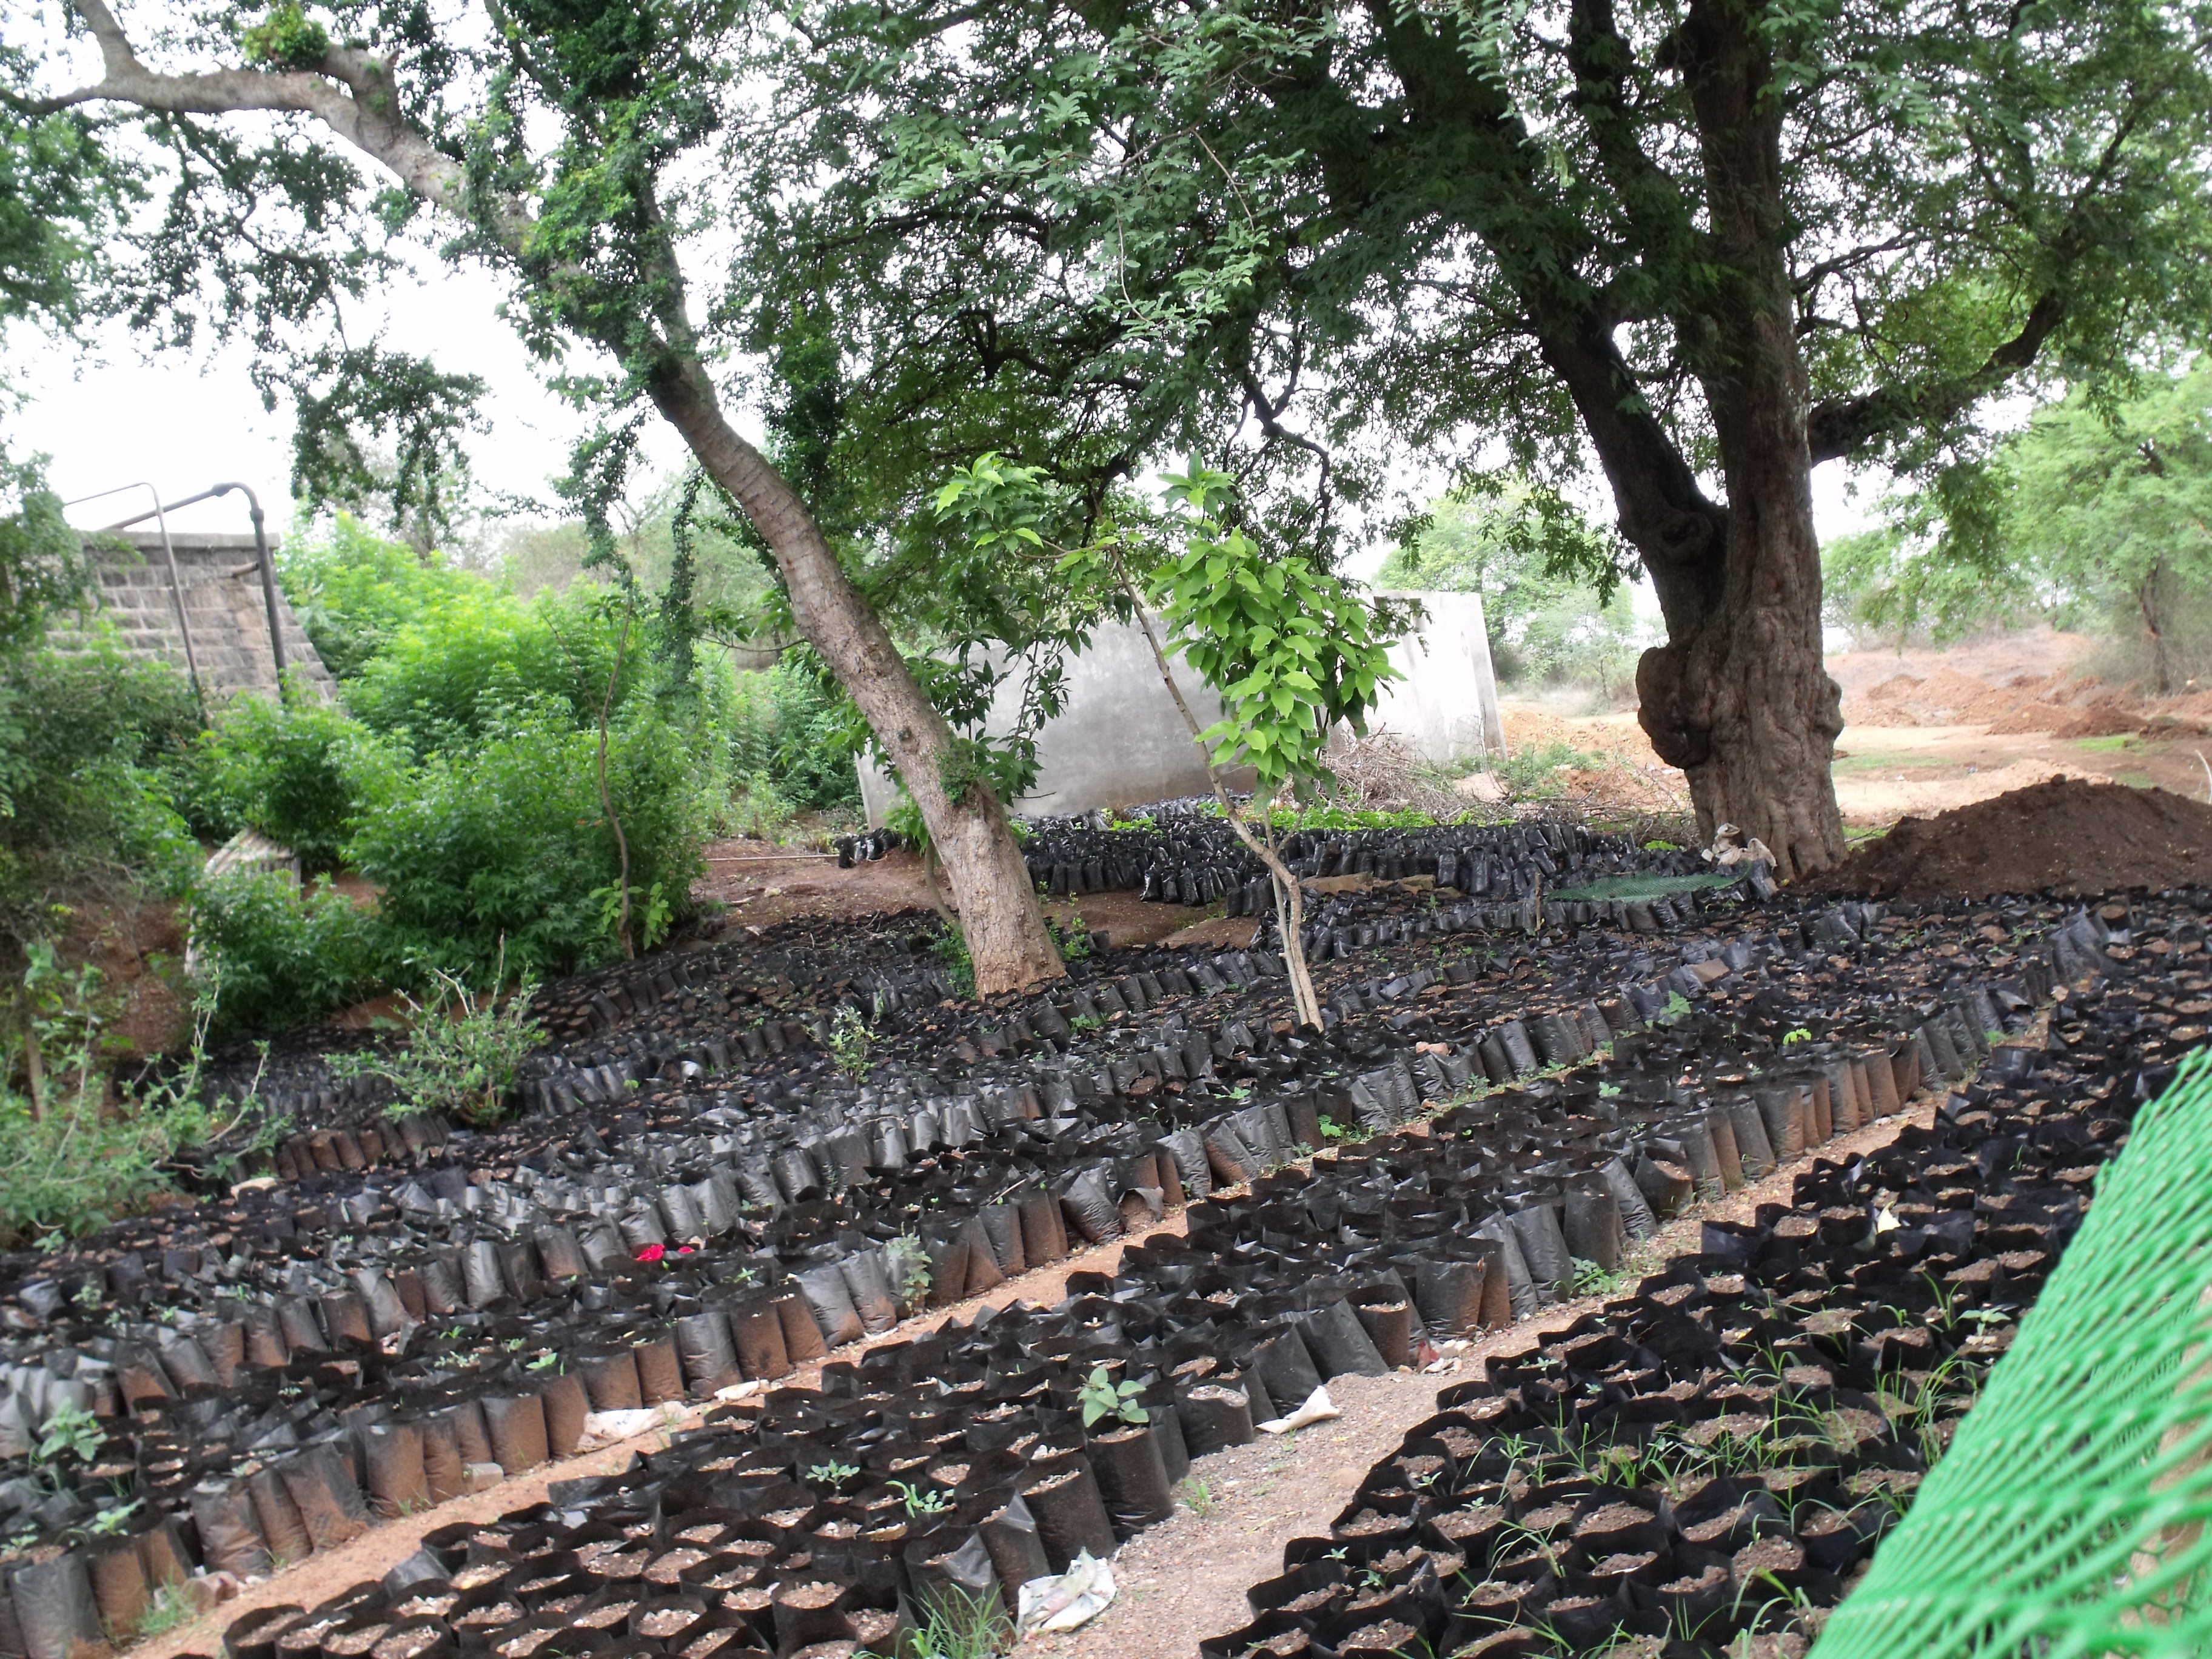
tree, farm, flower, botany, garden, shrub, plantation, yard